Stan McCabe

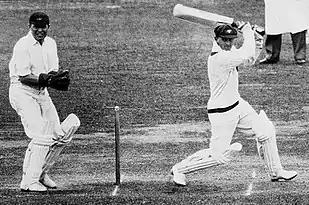
Les Ames and Stan McCabe (right) in June 1934 at MCC vs. Australia at Lord's

Returning to England in 1934, McCabe scored 2,078 runs at 69.28 including eight centuries on the tour, more than any of his teammates. In the second match of the tour against Leicestershire, McCabe scored the century that had eluded him four years earlier, finishing 108 not out. He then scored 192 against the Marylebone Cricket Club at Lord's, combining with Ponsford in a record partnership for the third wicket of 389, in what was effectively a dress rehearsal for the Tests; the MCC fielded almost a full-strength England team. McCabe put in an all round performance against Hampshire, scoring 79 and taking 4/79 in the first innings. In the next match, he scored 240, the highest of his career, against Surrey at The Oval. In the next match, the last fixture before the Tests, McCabe made 142 against Lancashire.